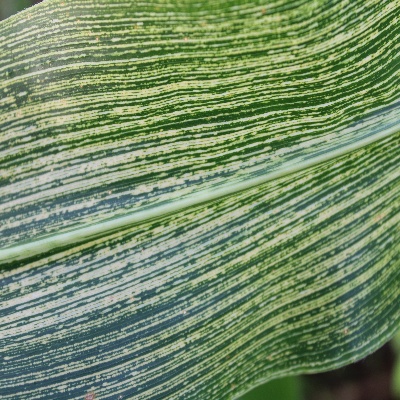
Crop: Maize
Condition: streak virus